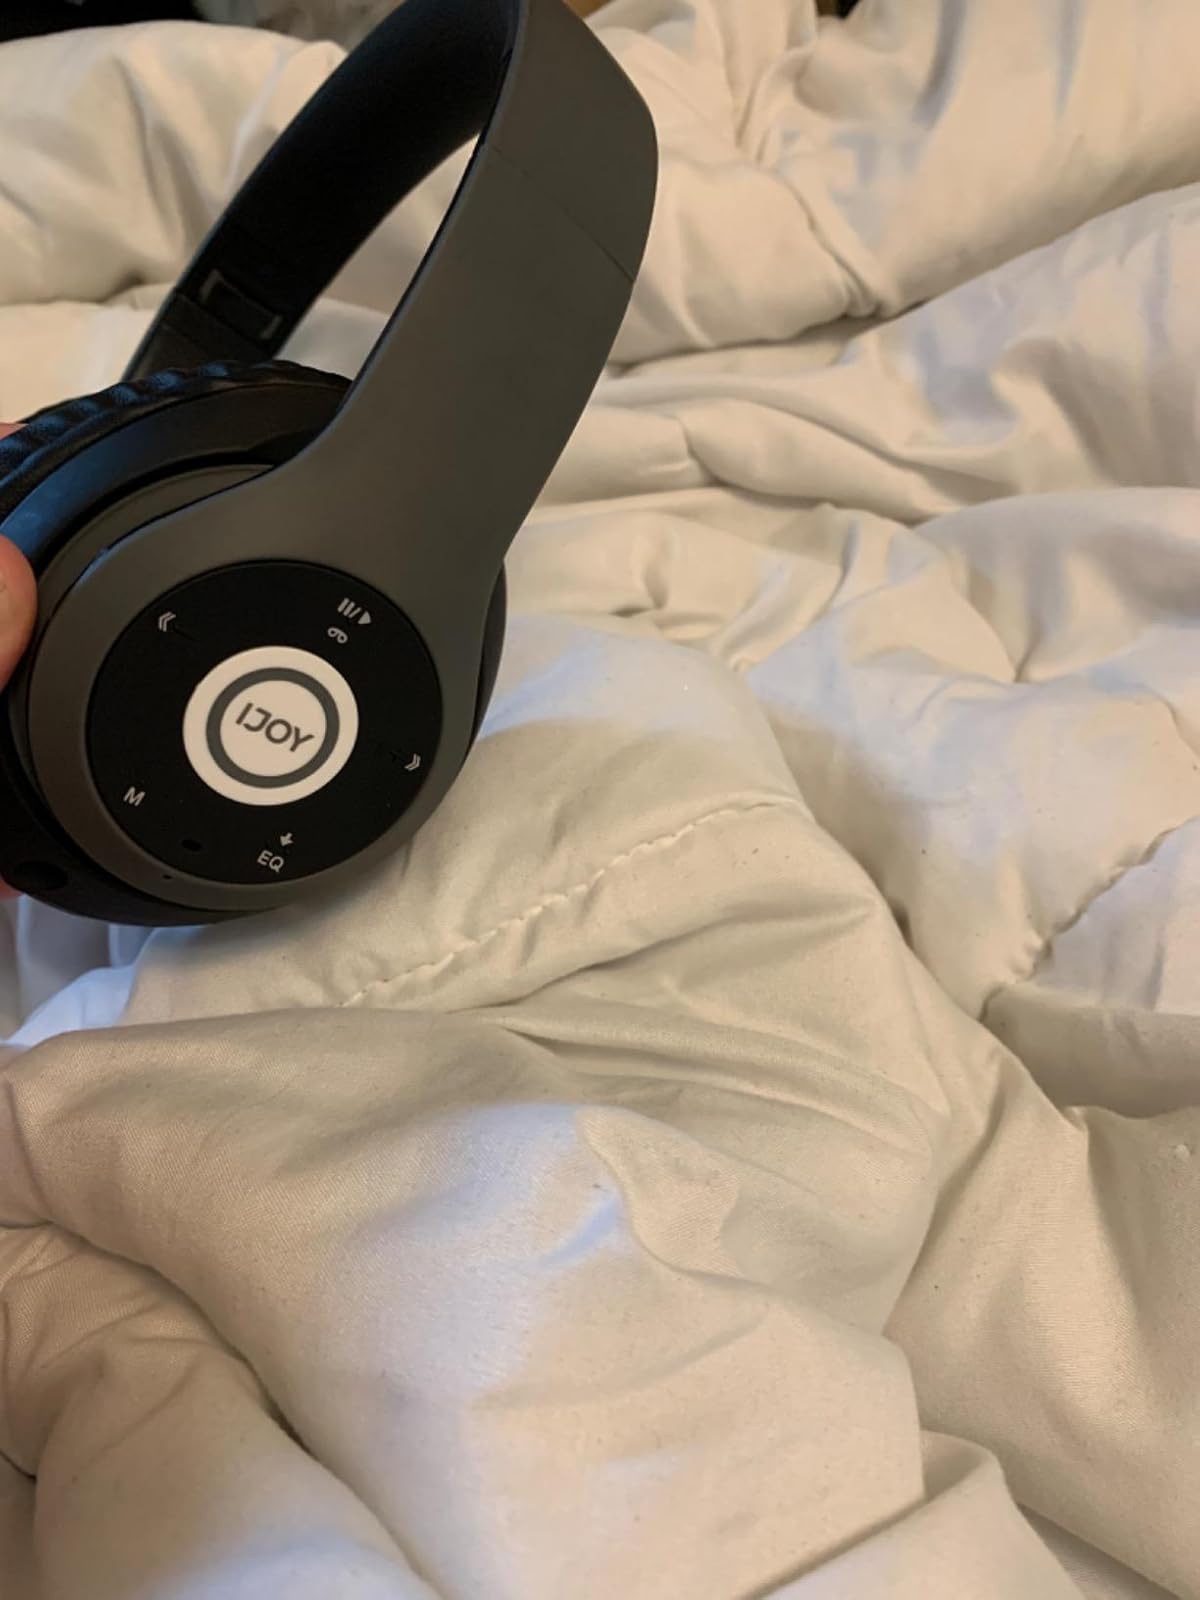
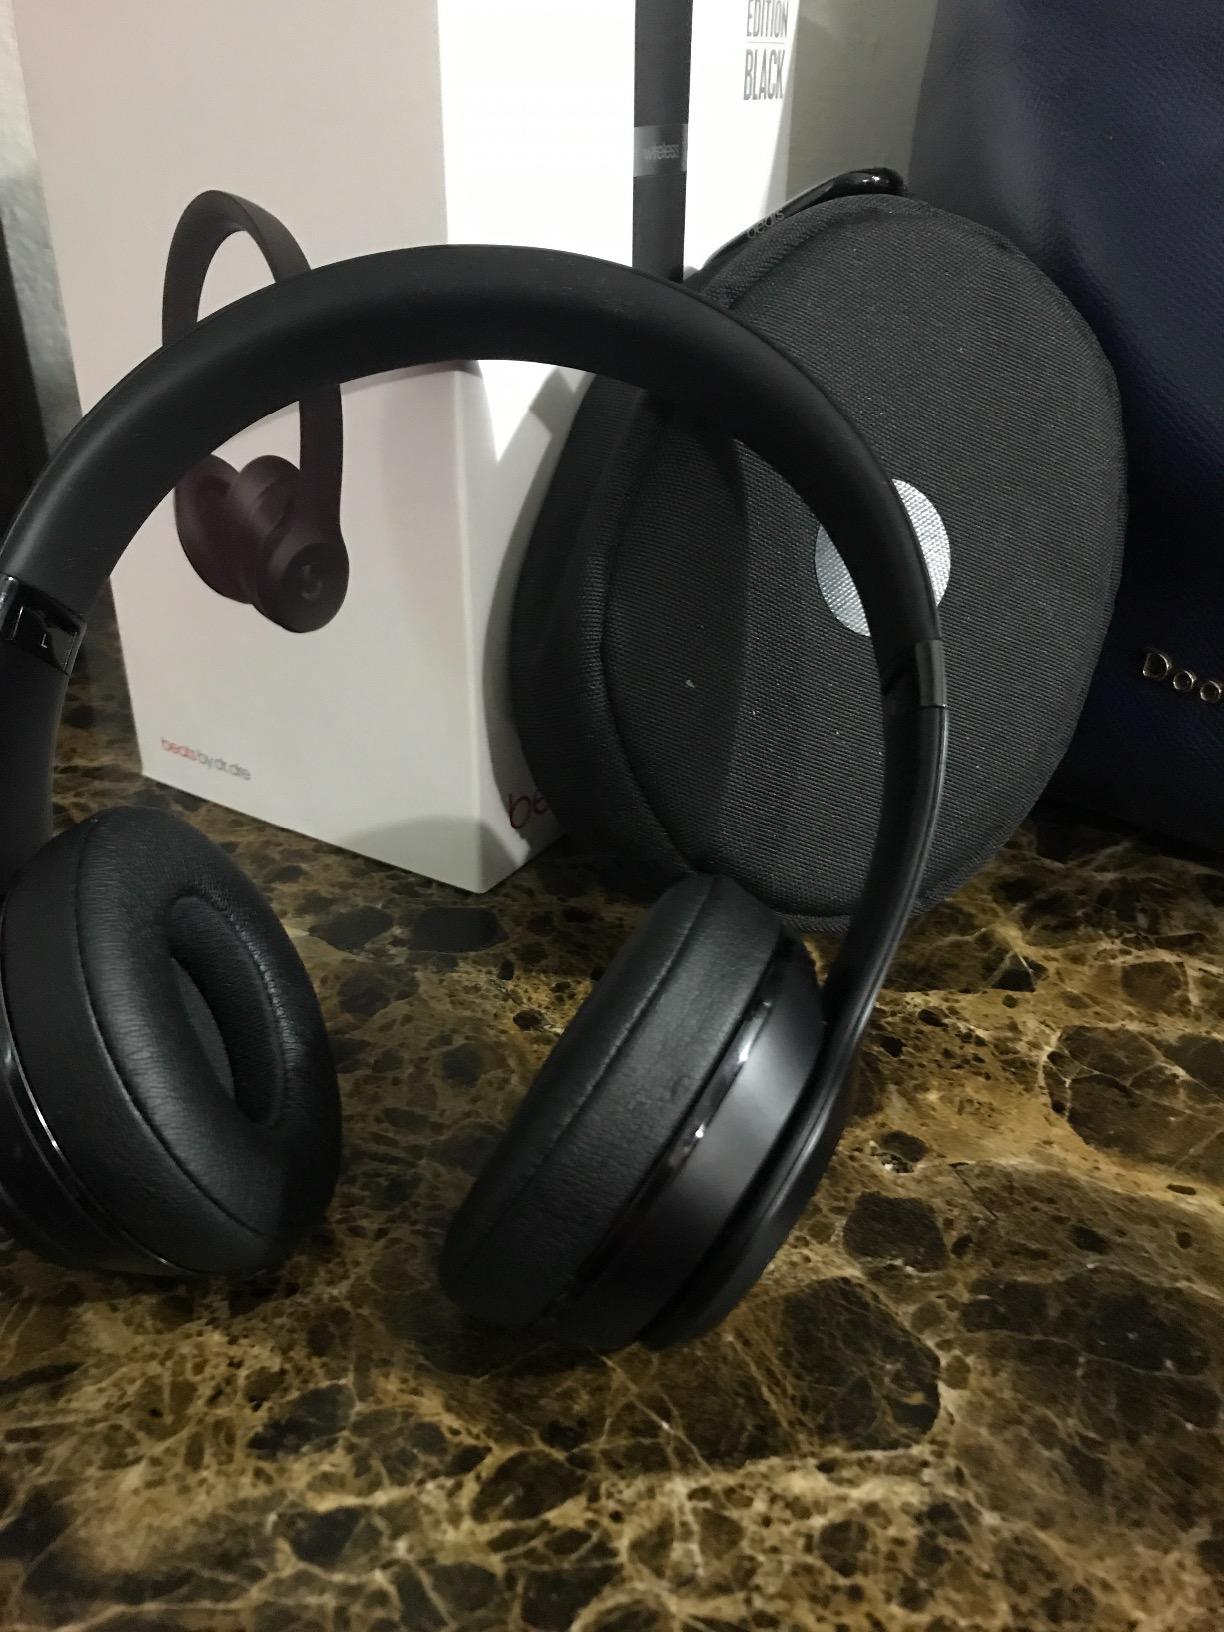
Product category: headphones
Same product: no